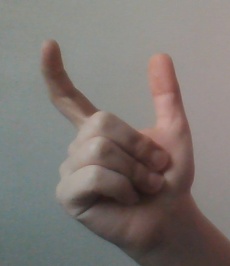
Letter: nun